Alison Lapper

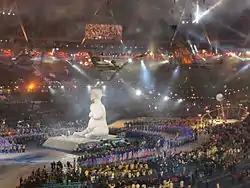
A giant replica of the sculpture in the 2012 Summer Paralympics opening ceremony

Lapper was the subject of Marc Quinn's sculpture, "Alison Lapper Pregnant". Initially she refused to pose for him, unsure of the manner in which he intended to depict disability. She wanted to be sure his perspective was not one of pity.